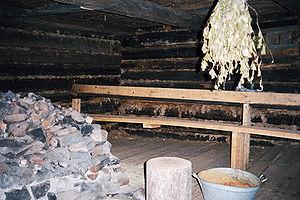
Sauna à fumée (Musée de la forêt lapone à Rovaniemi)
Le sauna est une petite cabane de bois ou une pièce dans laquelle on prend un bain de chaleur sèche, pouvant varier de 70 °C à 100 °C, pour le bien-être. La pratique du sauna est une tradition sociale et familiale qui semble exister depuis plus de 2 000 ans dans les pays nordiques, notamment en Finlande.